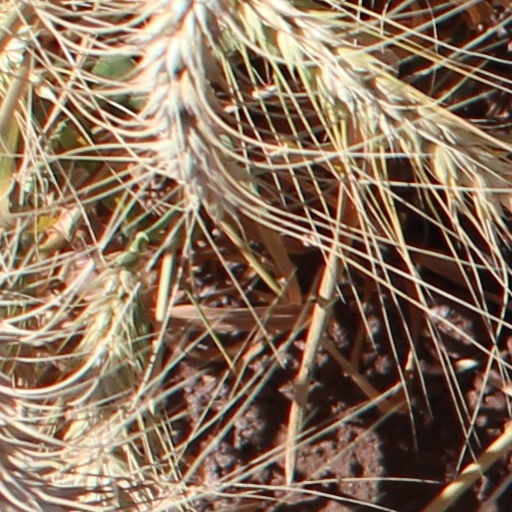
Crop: wheat